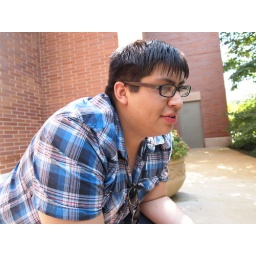
Just Pedro, chillin' by the library near the door with no doorknob.